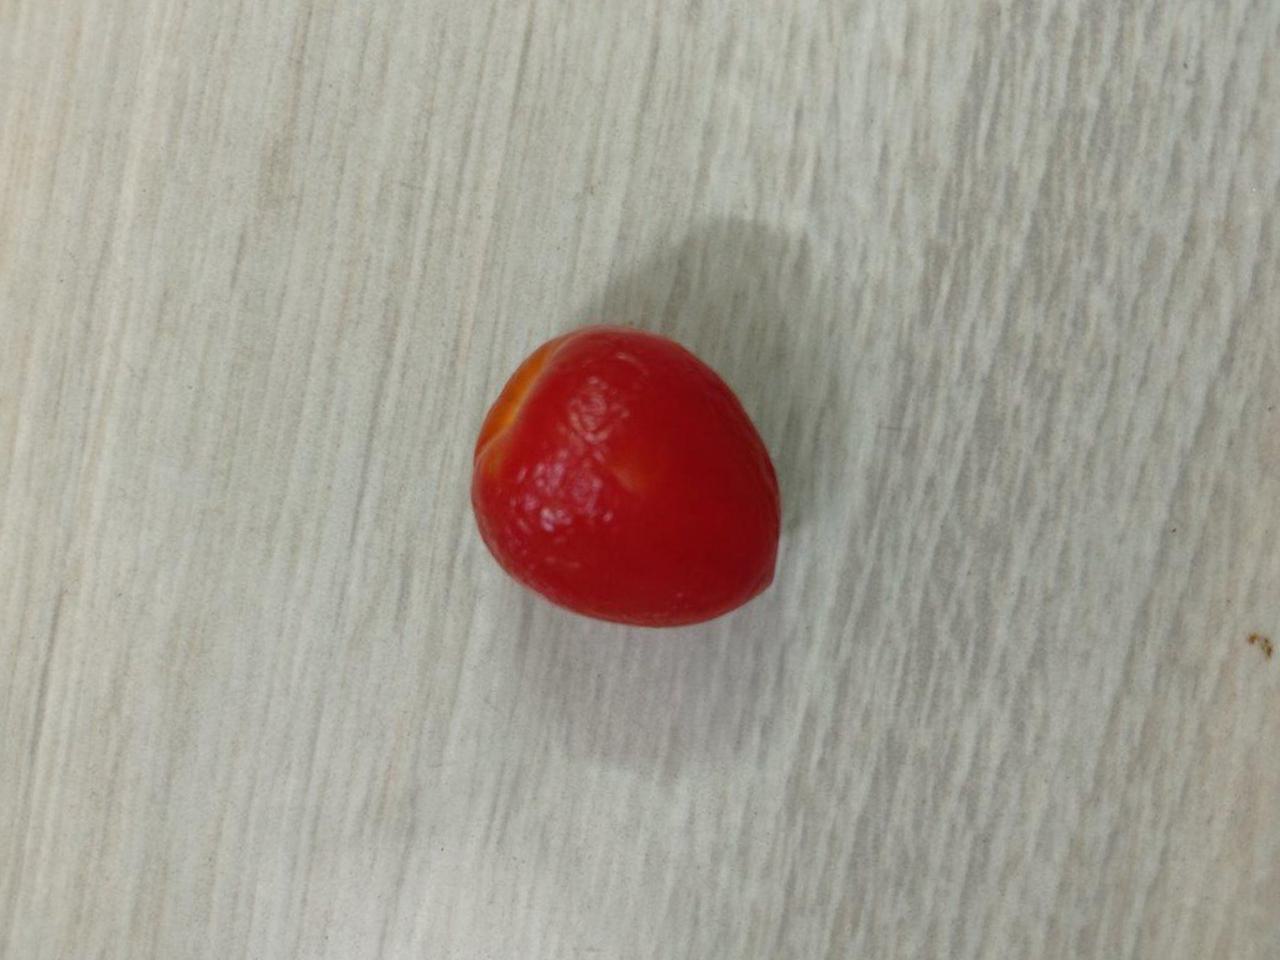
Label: Rotten